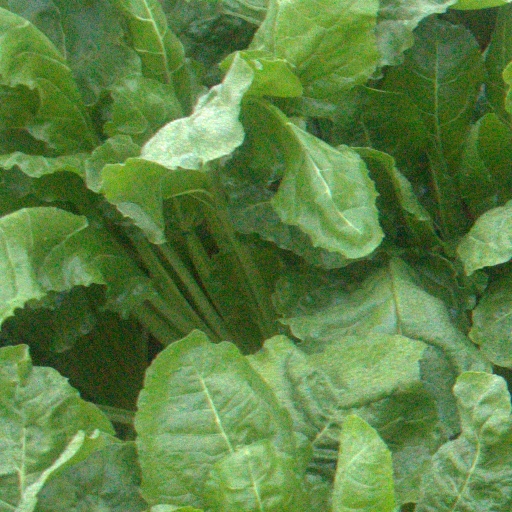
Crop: sugar beet